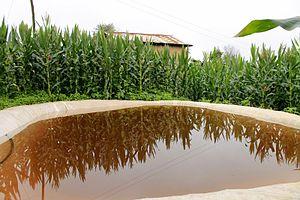
La collecte de l'eau de pluie devient une procédure que de nombreux Canadiens incorporent dans leur vie quotidienne, bien que les données ne donnent pas les chiffres exacts sur la mise en œuvre. L'eau de pluie peut être utilisée à plusieurs fins, notamment pour la réduction des eaux pluviales, l'irrigation, la lessive et les toilettes portatives. En plus des coûts bas, la collecte des eaux de pluie est utile pour l'irrigation des terres.